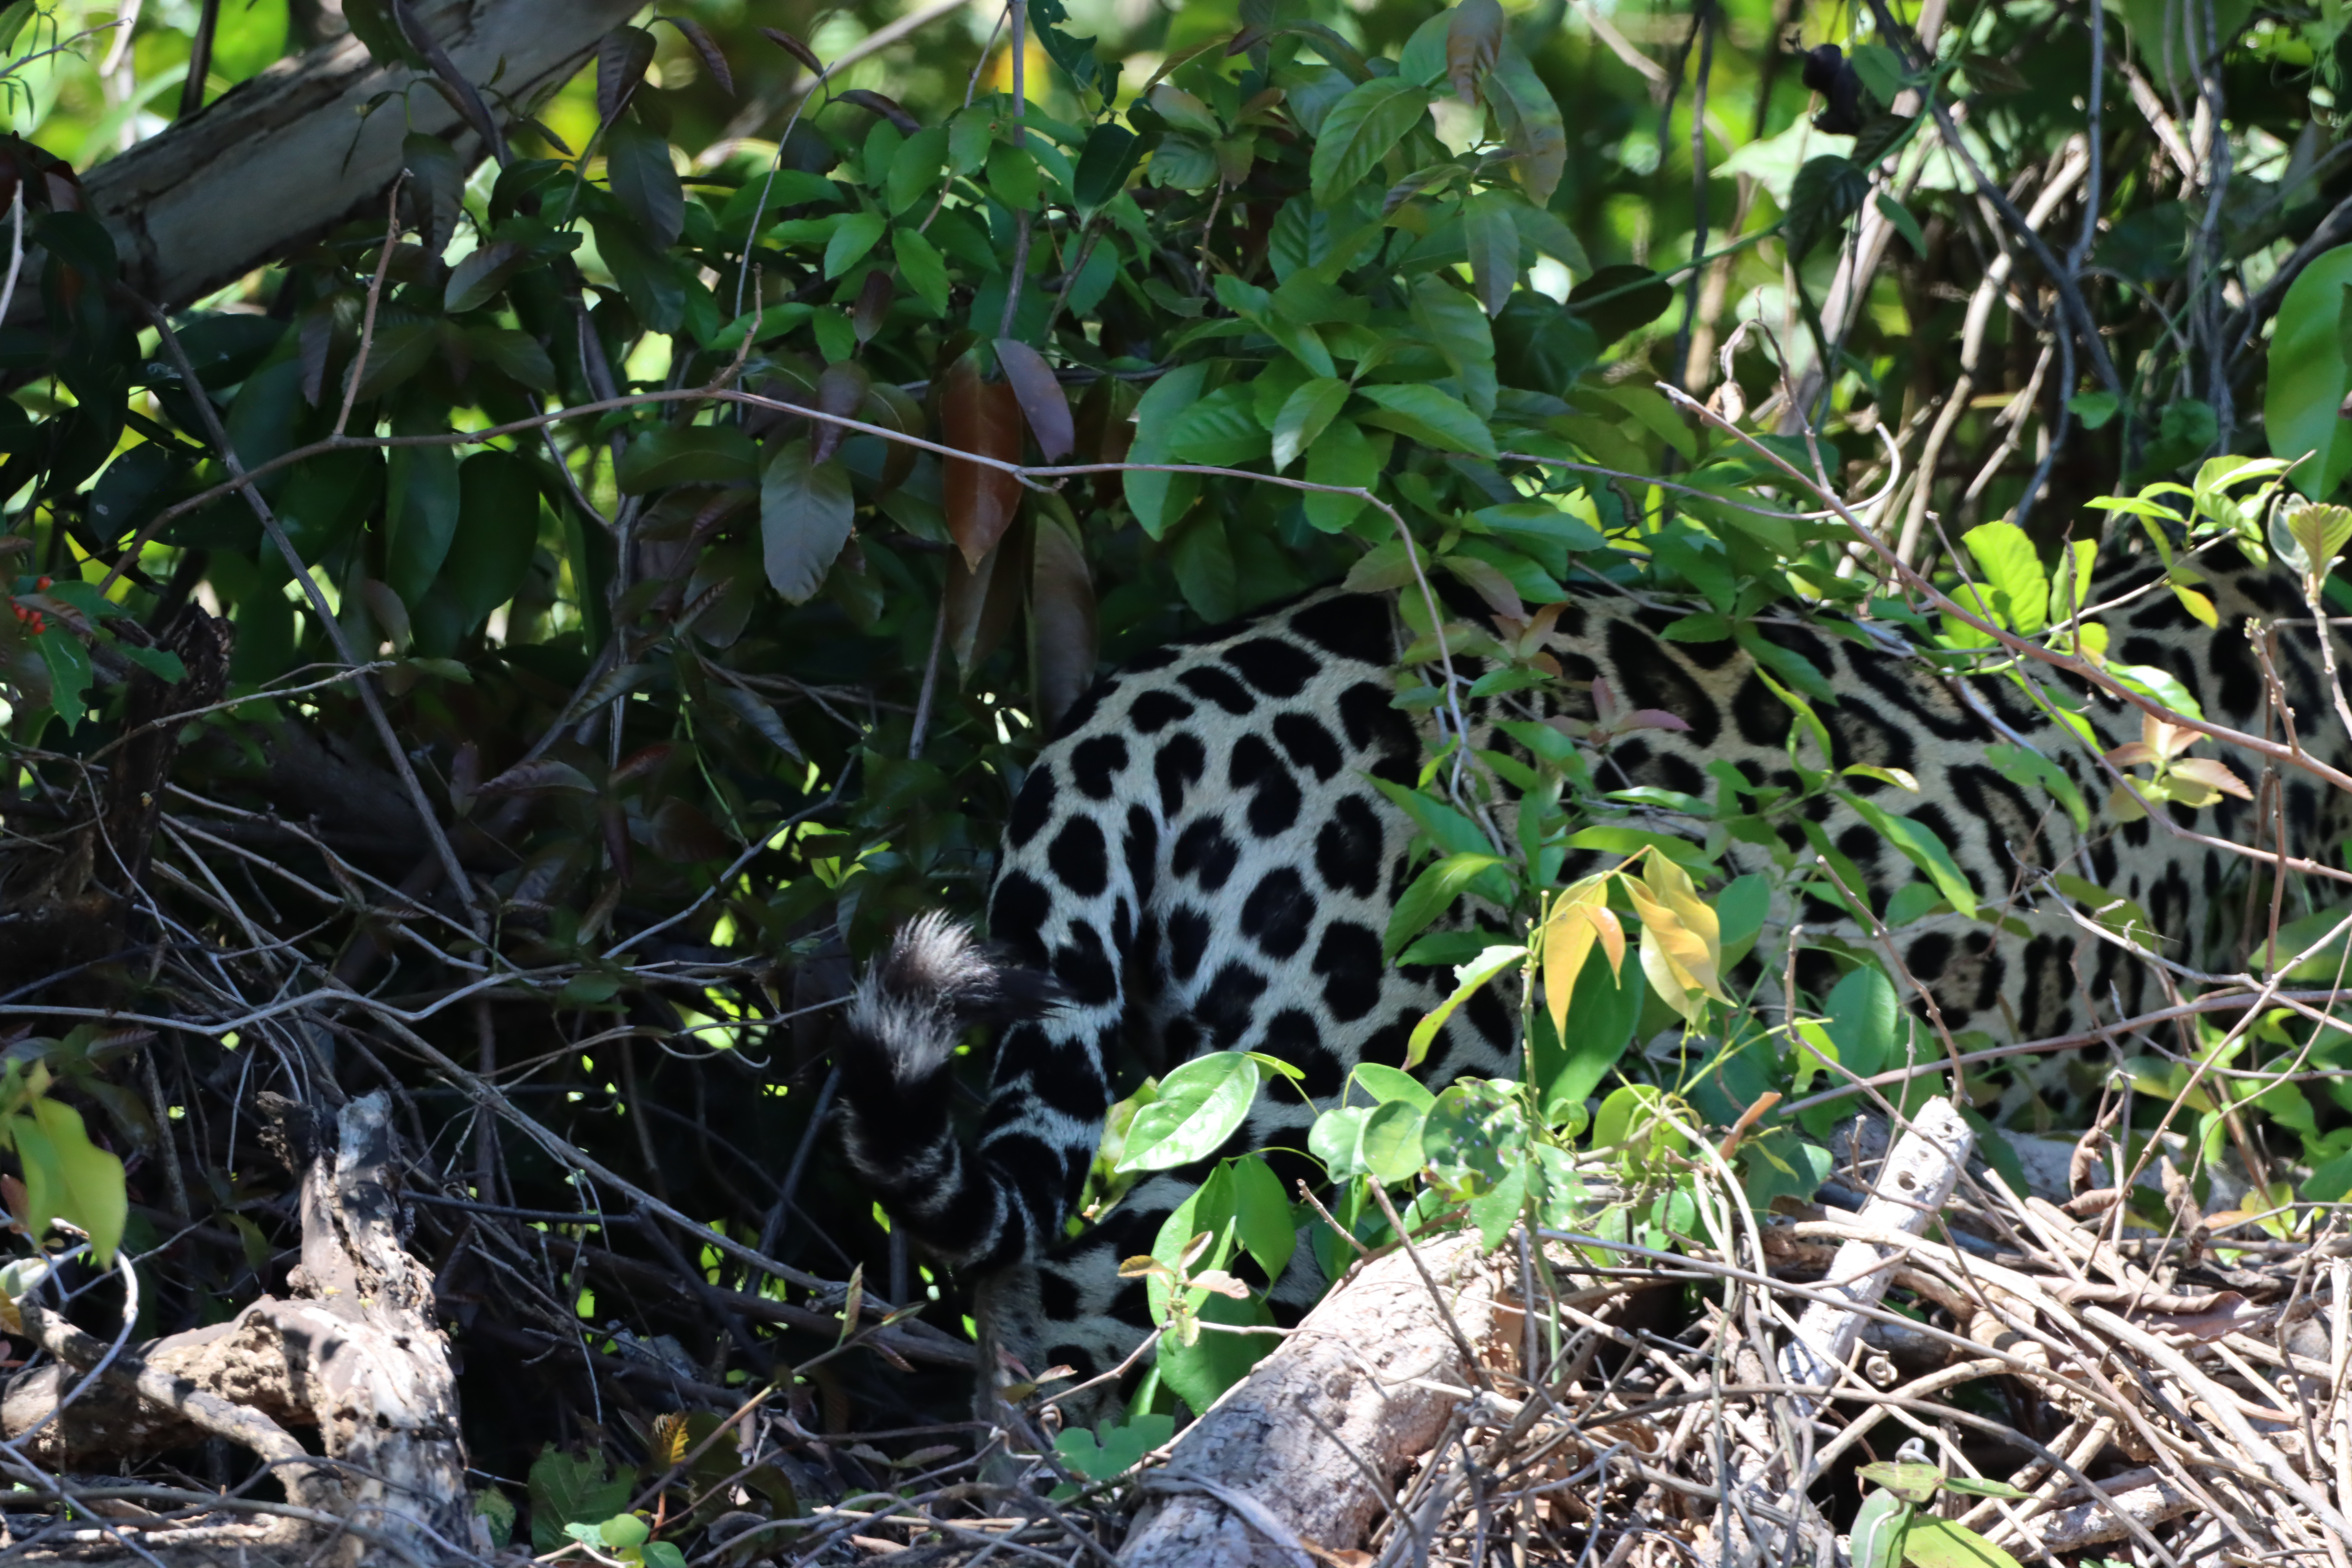
Jaguar: Lua